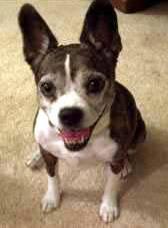
dog